Jay Gonzalez (politician)

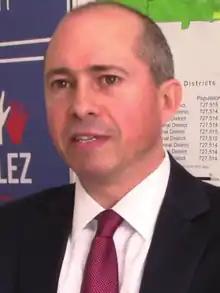
Gonzalez in 2018

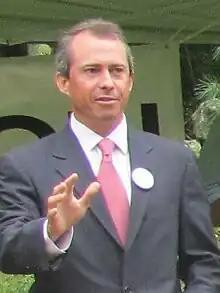
Gonzalez in 2011

Gonzalez was born and raised in Cleveland, Ohio. His mother dropped out of college when he was born, and his father was a Spanish immigrant who worked as a bricklayer. After graduating from Dartmouth College and Georgetown Law School, Gonzalez worked at a law firm in Cleveland. In 1998, he moved to Boston to work for Palmer & Dodge where he specialized in public finance.